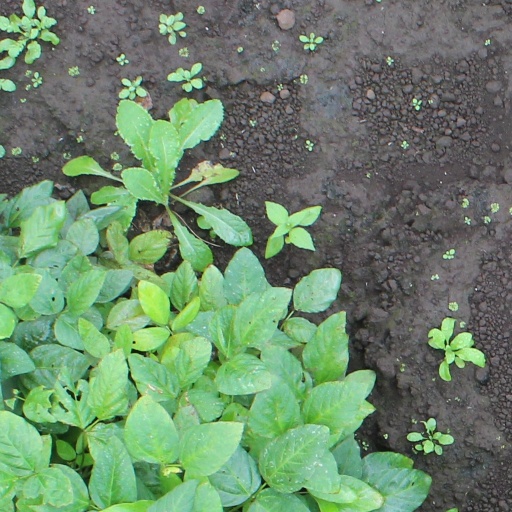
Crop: soybean